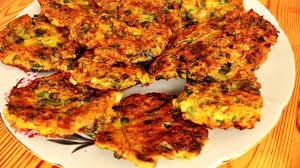
Yemek: mucver